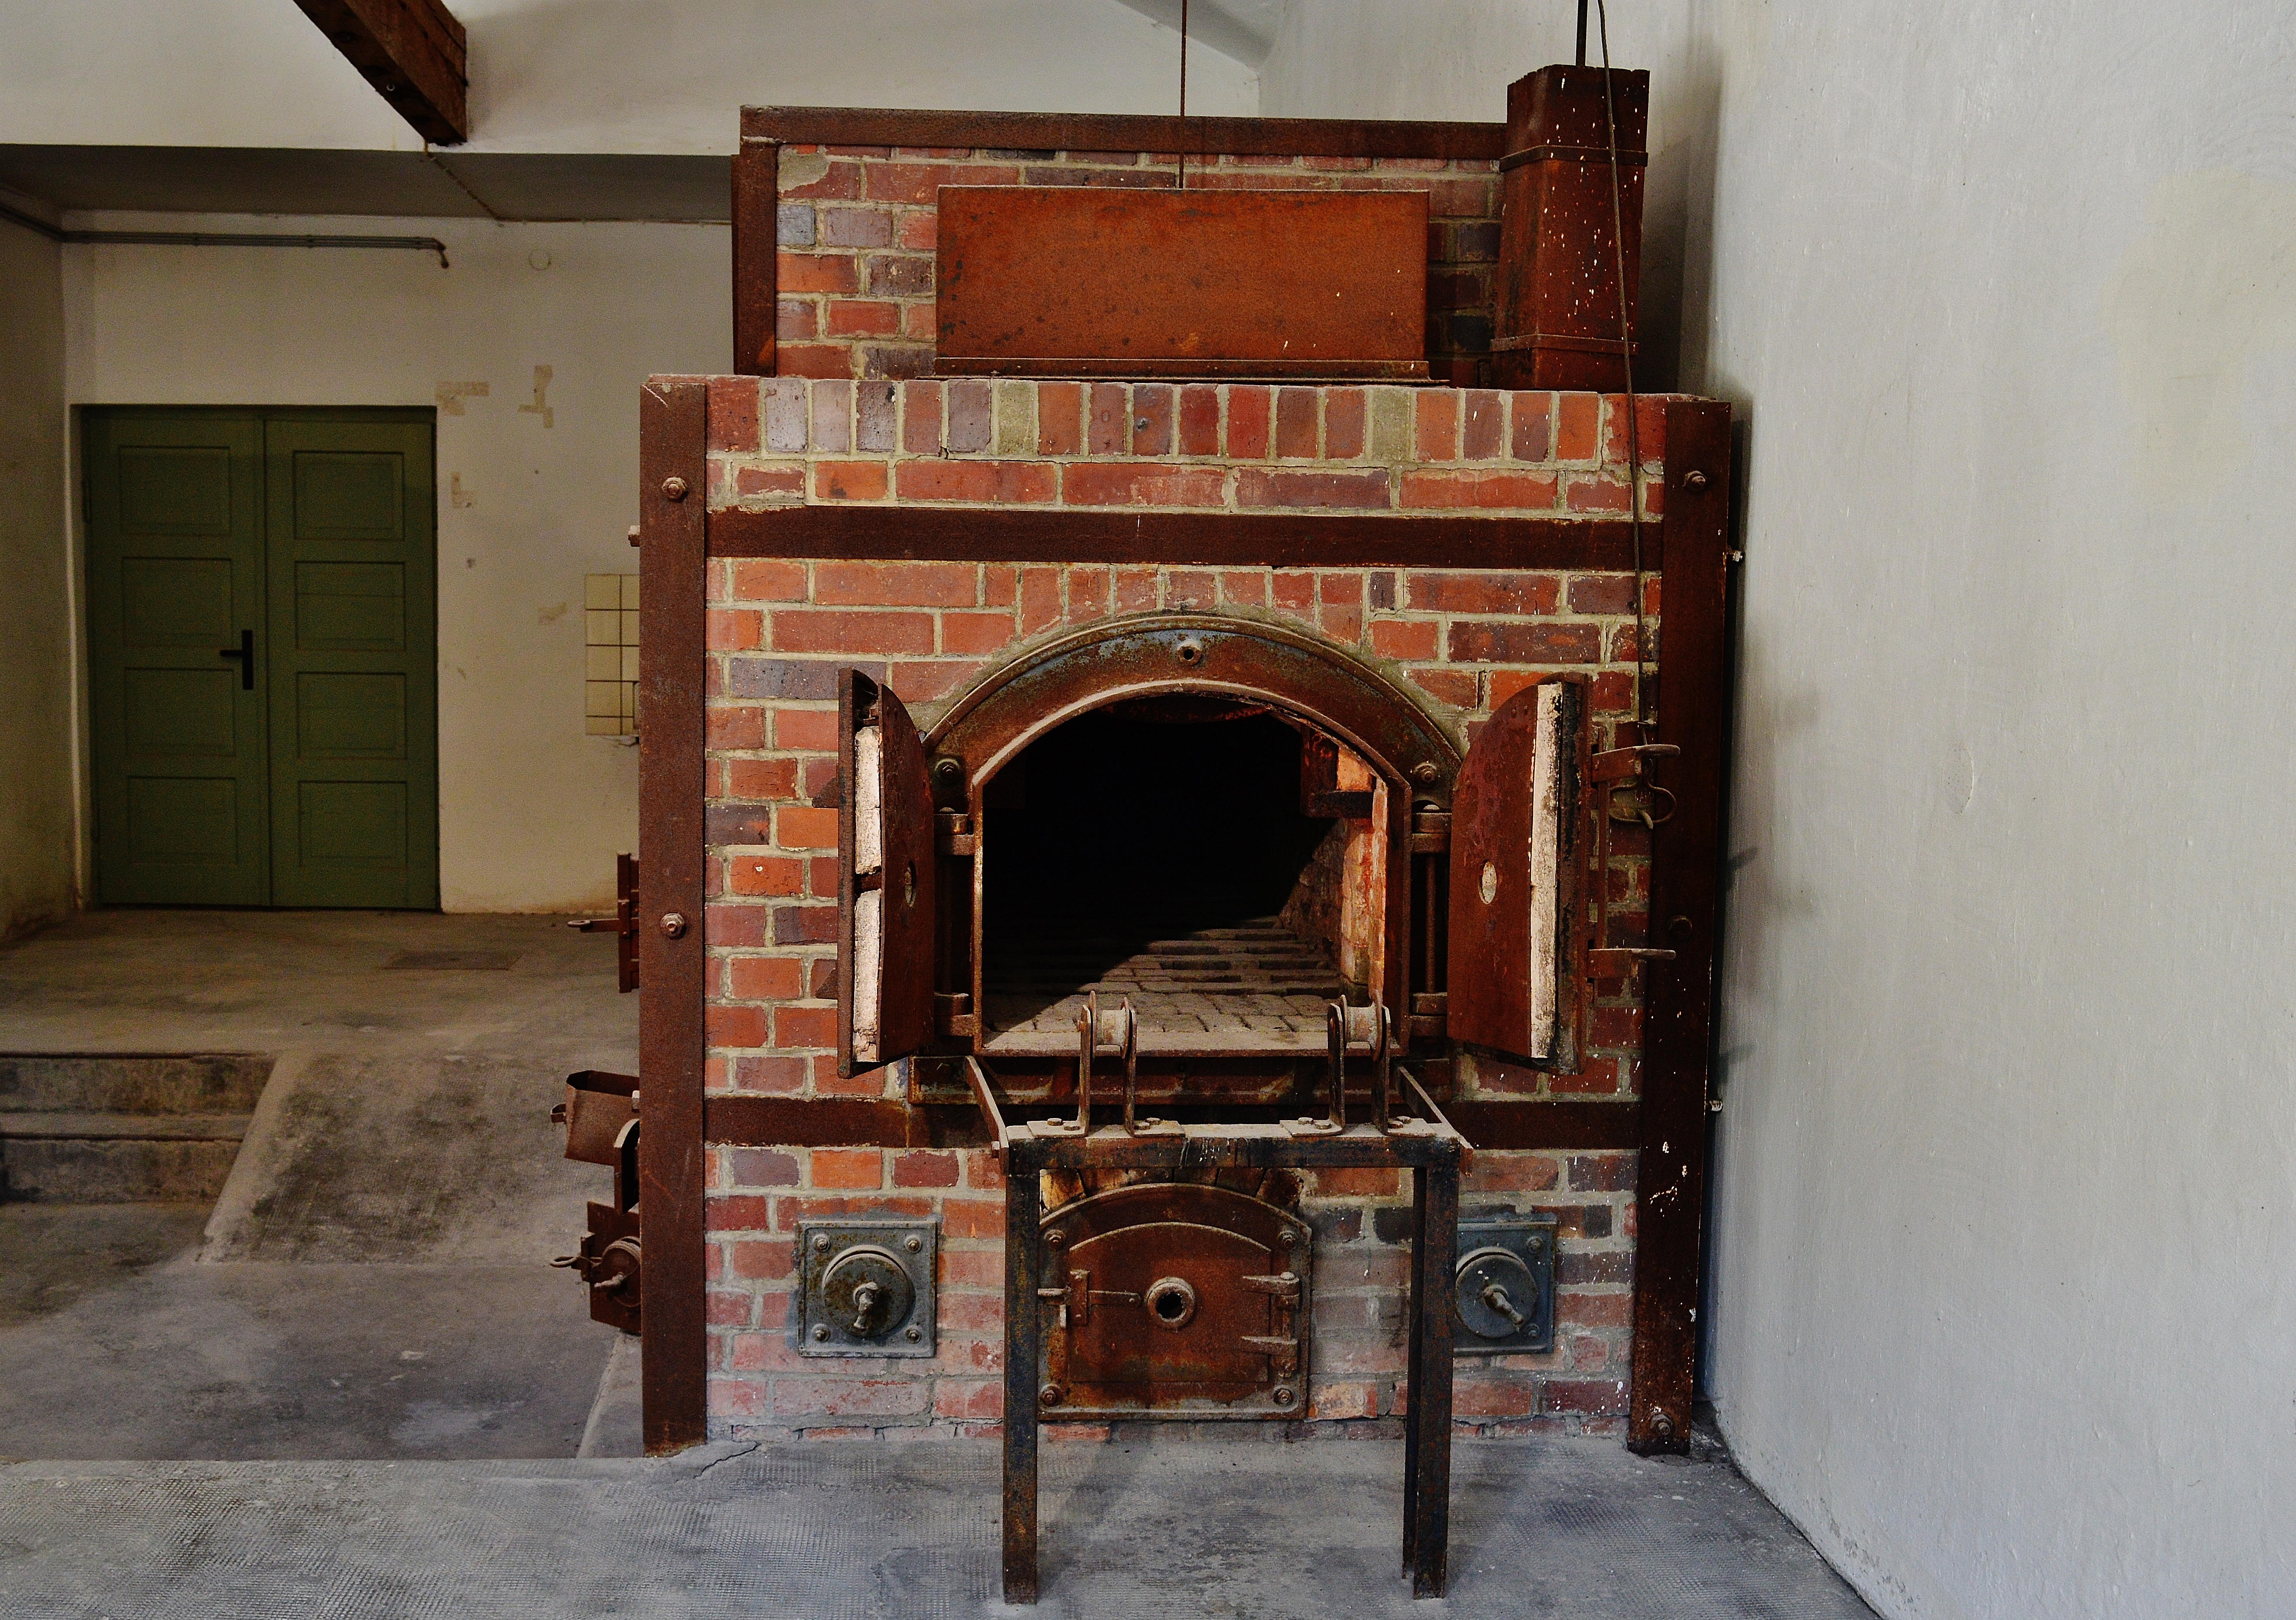
wood, house, fireplace, property, room, death, brick, memorial, history, crime, bad, brickwork, cruel, past, hearth, dachau, konzentrationslager, kz, crematorium, terrible, mass murders, incinerator, masonry oven